South African Class 5 4-6-2

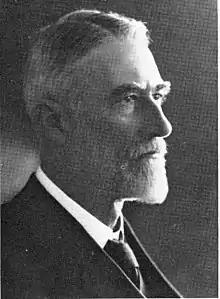
H.M. Beatty

The CGR's Enlarged Karoo, designed by H.M. Beatty, the Cape Government Railways Chief Locomotive Superintendent and built by Vulcan Foundry of Newton-le-Willows, was one of the locomotive types which were designed and ordered before the SAR was established and which ended up being delivered to the newly established national railways of the Union of South Africa. The locomotives were designated and numbered in the range from 780 to 783. They entered service during November 1912.